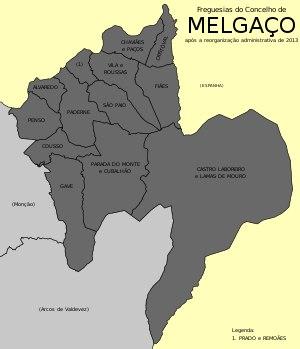
Melgaço est une municipalité du Portugal, située dans le district de Viana do Castelo et la région Nord. Son territoire se situe le long de la Frontière entre l'Espagne et le Portugal.